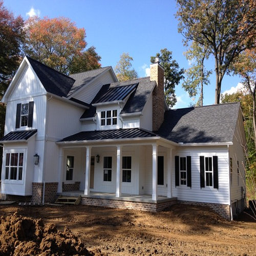
example of a country exterior home design